House of Loredan

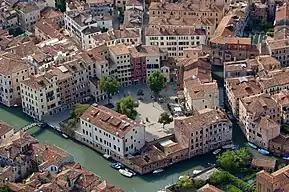
The Venetian Ghetto from above.

The beautiful façade of the Ca' Loredan Vendramin Calergi made of Istrian stone holds the Latin inscription: "NON NOBIS DOMINE". The verse is derived from the Old Testament (Psalm 115:1) and was the beginning of a famous motto inscribed onto the war flag of the Knights Templar: ""Nōn nōbīs, Domine, nōn nōbīs, sed nōminī tuō dā glōriam"" (KJV: "Not unto us, O Lord, not unto us, but to thy name give the glory."). The verse symbolised the gratitude and humility of the Templars who, during the Crusades, fought for the glory of God and not for personal gain. It is known that Andrea Loredan, the commissioner of the palace, was close to the ideas and legacy of the Templars, so the biblical verse subsequently became the motto of the Loredan family as a whole. Due to his interest in the history of the Templars, it is even believed that his palace was one of the meeting places of the Order of Venice. Andrea, however, was not only a military general, but also a humanist protector of the arts and, in fact, he put considerable energy and capital into the palace to obtain a dwelling worthy of his value and the dignity of his family. The oak leaves around the inscription represented in Latin tradition the defender of the city, that is, one who is committed to the public good, a theme much loved by the Venetian nobility of the time. With this inscription, Andrea Loredan almost seems to want to conceal his incredible wealth, thus displaying a strong sense of humility and devotion to the Lord. The essence of the Loredan motto is, in fact, a display of piety and humility coming from a very powerful family.